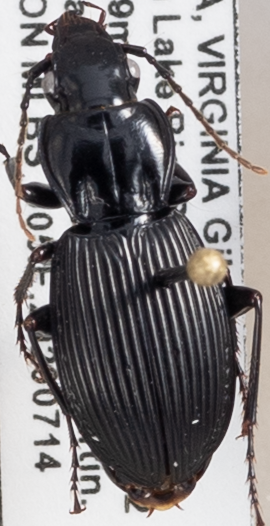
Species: Pterostichus lachrymosus
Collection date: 2020-07-14
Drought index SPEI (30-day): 0.648
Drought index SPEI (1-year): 1.28
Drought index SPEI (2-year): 2.09